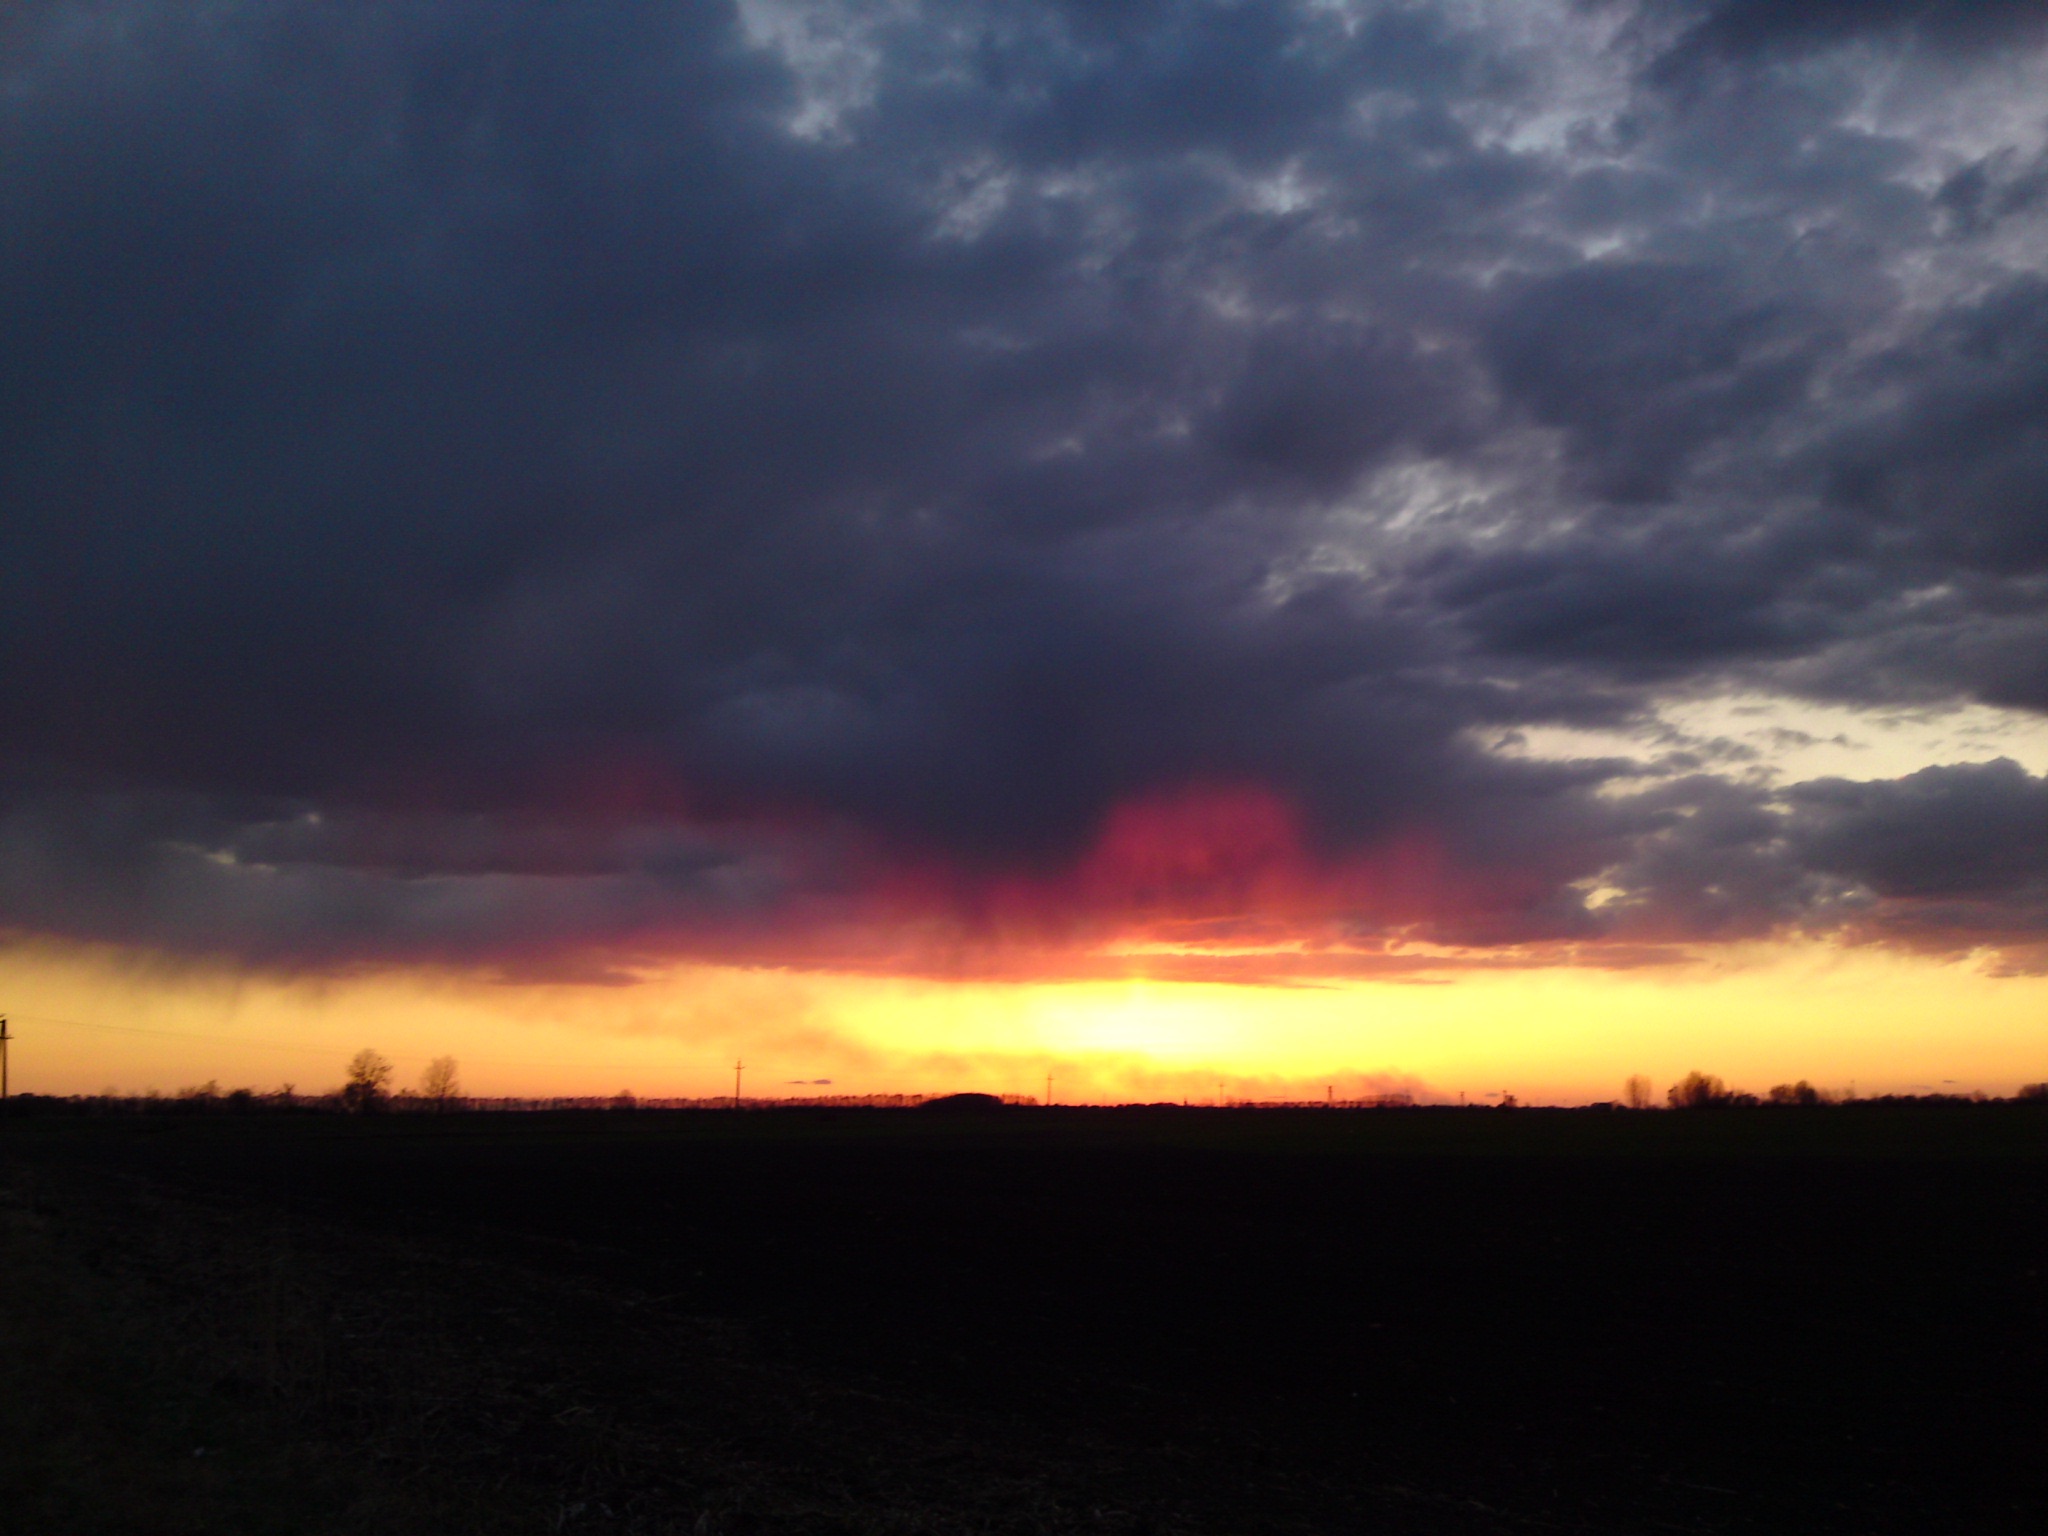
horizon, cloud, sky, sunrise, sunset, prairie, dawn, atmosphere, dusk, evening, cumulus, afterglow, meteorological phenomenon, red sky at morning